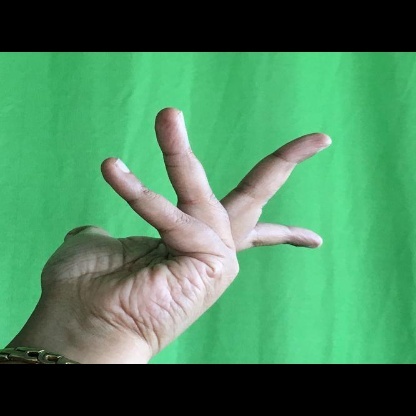
Mudra: Alapadmam